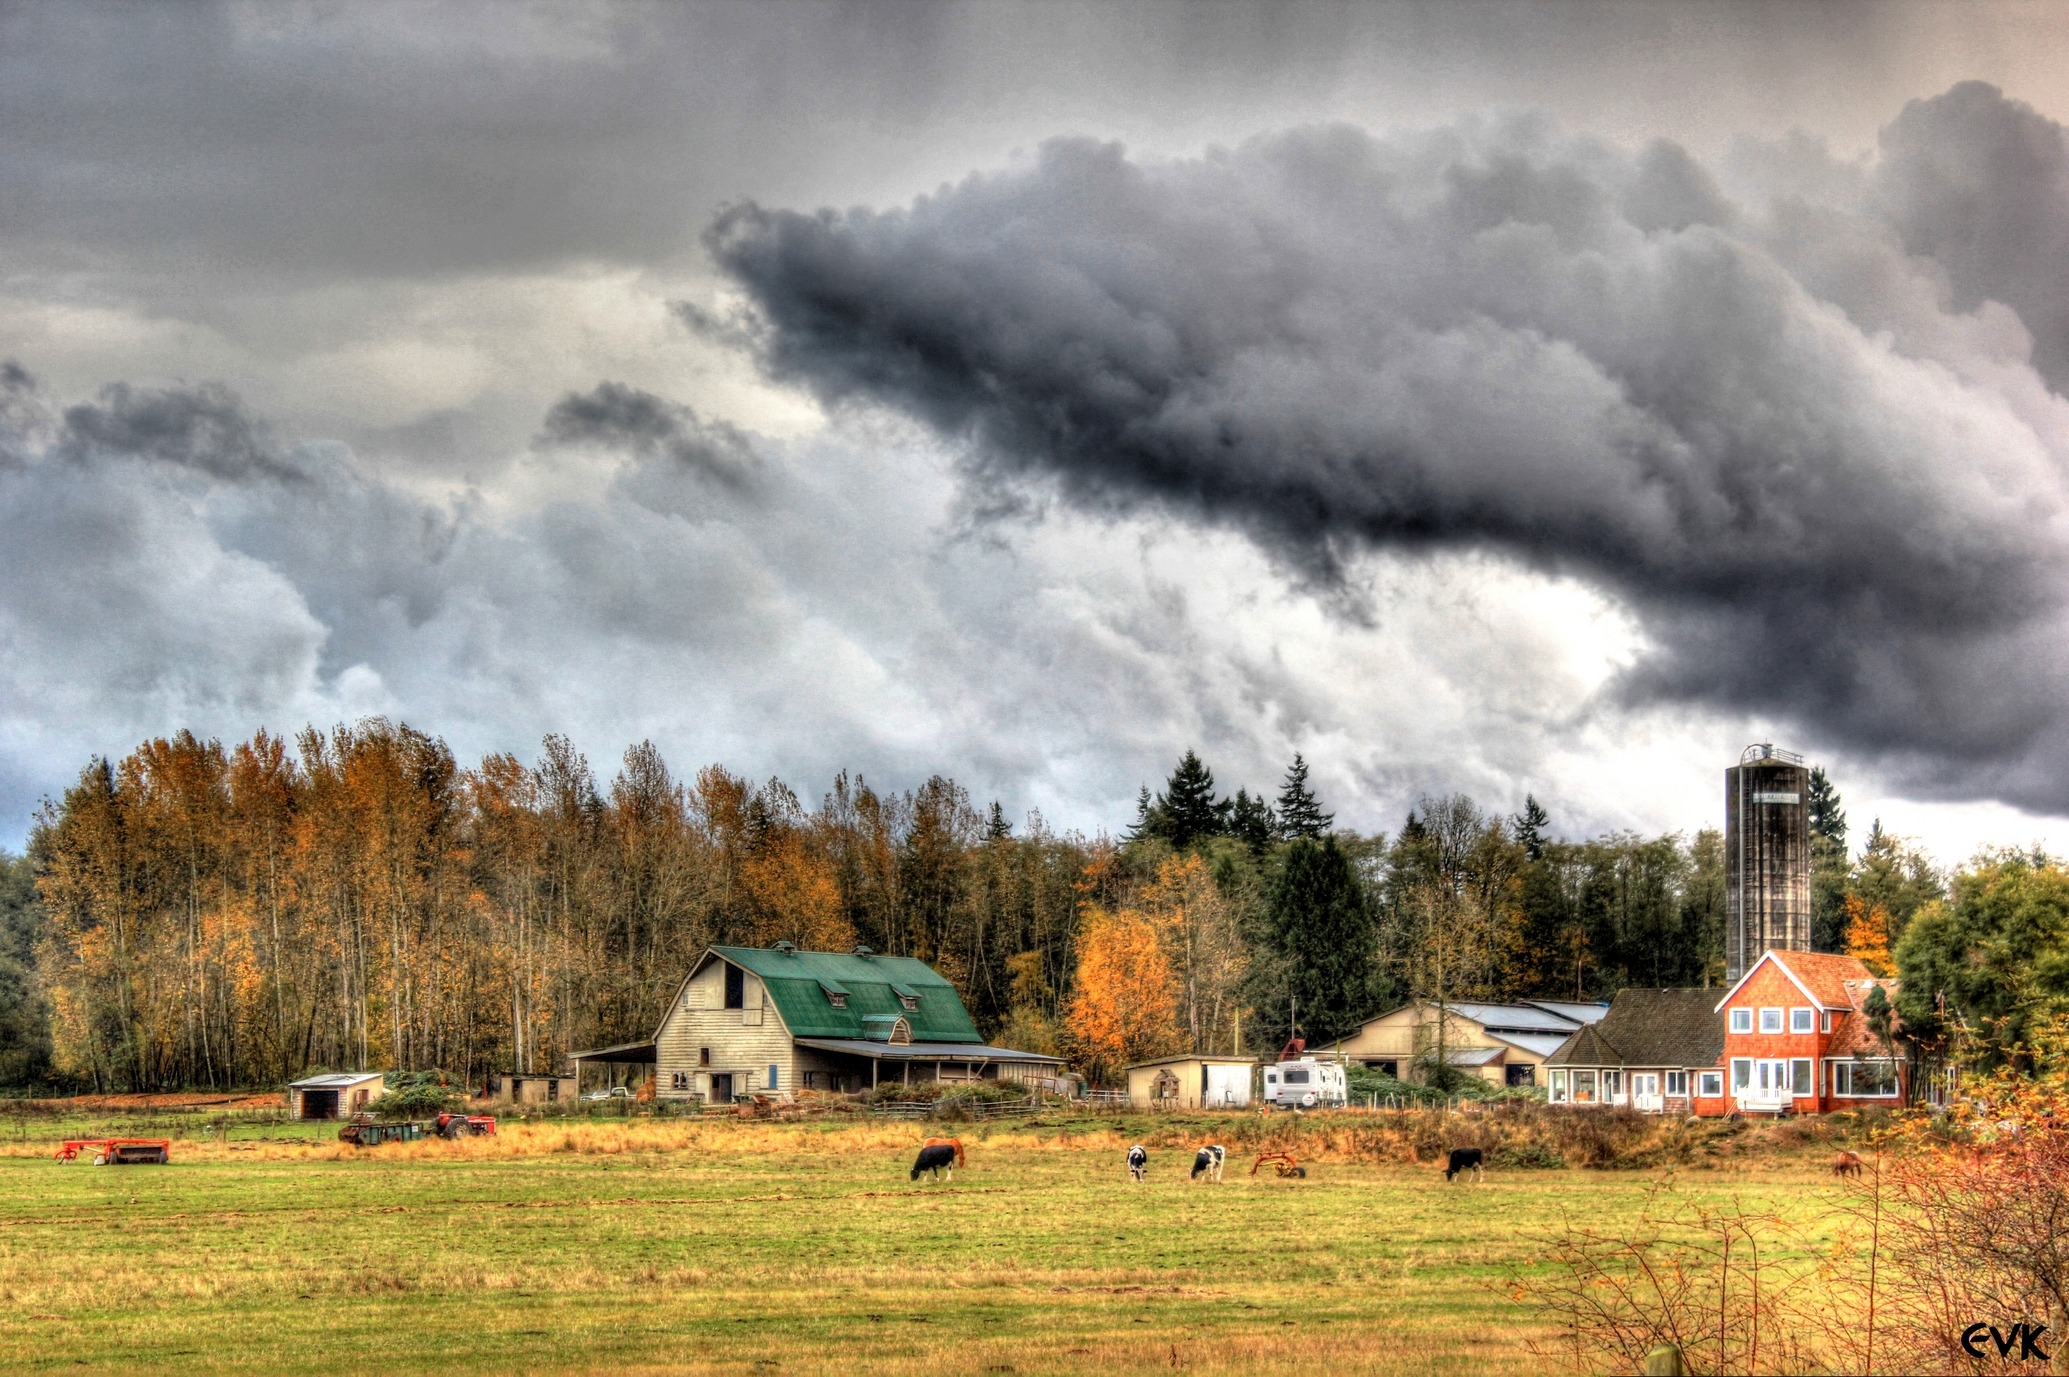
landscape, nature, cloud, sky, field, farm, meadow, prairie, hill, view, wind, atmosphere, environment, high, tranquil, scenic, weather, plain, cloudscape, outdoors, clouds, stratosphere, menacing, meteorology, rural area, meteorological phenomenon